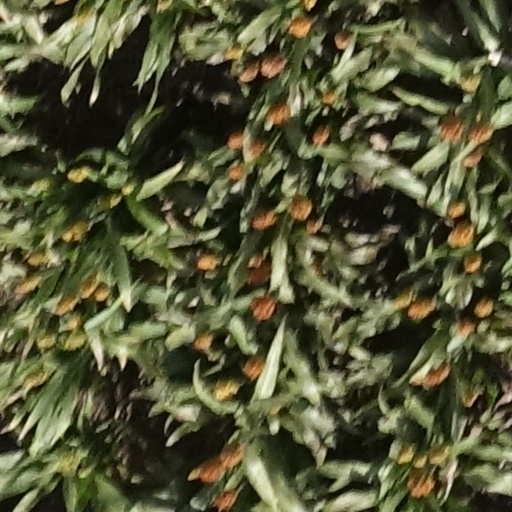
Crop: sorghum